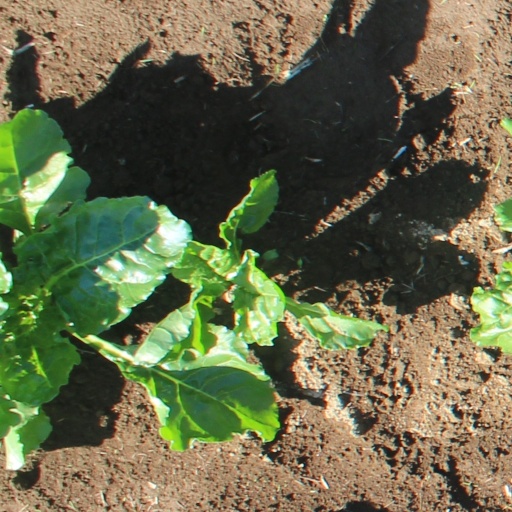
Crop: sugar beet